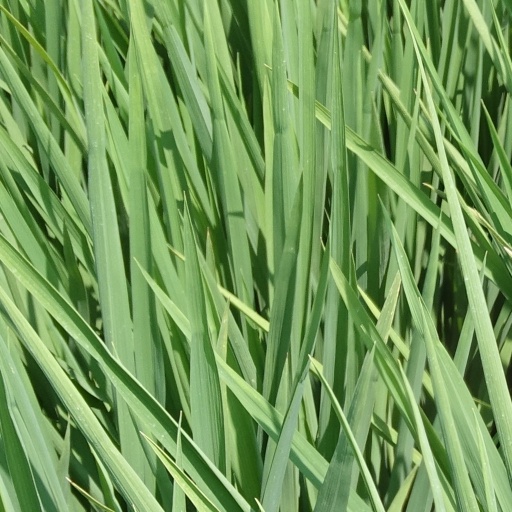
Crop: rice